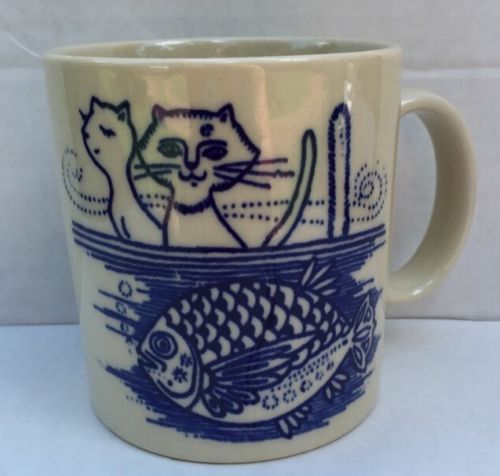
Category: mug